National Day of the People's Republic of China

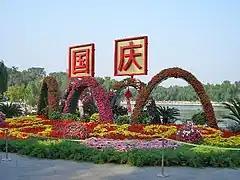
Flower garden at Beihai Park in 2004. The signboards read

National Day, officially the National Day of the People's Republic of China, is a public holiday in China celebrated annually on 1 October as the national day of the People's Republic of China, commemorating Mao Zedong's formal proclamation of the establishment of the People's Republic of China on 1 October 1949. The Chinese Communist Party victory in the Chinese Civil War resulted in the Kuomintang retreat to Taiwan and the Chinese Communist Revolution whereby the People's Republic of China replaced the Republic of China.